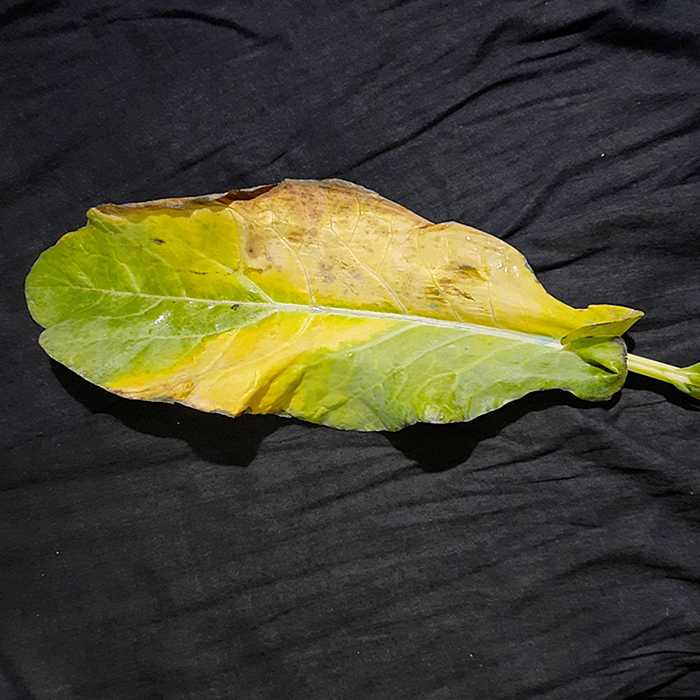
Plant: Cauliflower
Label: Black Rot